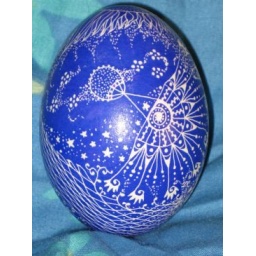
Freeform doodle egg, drawn with melted beeswax on duck egg then dyed in blue aniline dye.